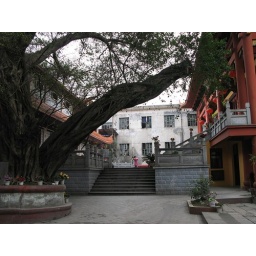
A prayer in the buddhist temple. The tree indicates the age of the site though the building is now in concrete.